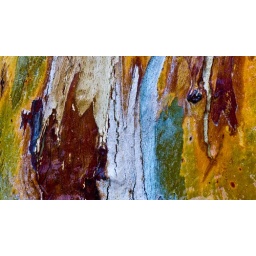
The bark of a blue gum tree that had been soaked by a lawn sprinkler.